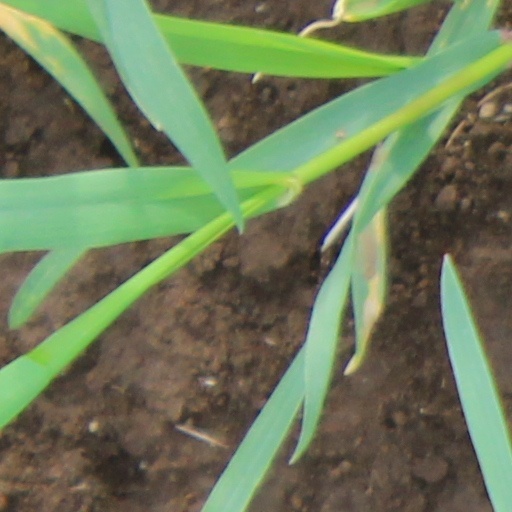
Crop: wheat